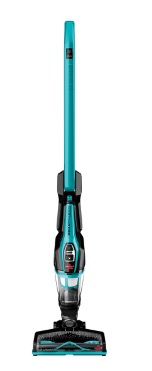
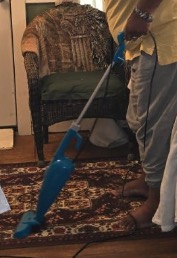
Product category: items_vacuum
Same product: no